Answer in natural language. Considering the relative positions, is framed landscape photograph with black wood frame (highlighted by a green box) above or below white color sperical shape office chair (highlighted by a red box)? Choose between the following options: below or above
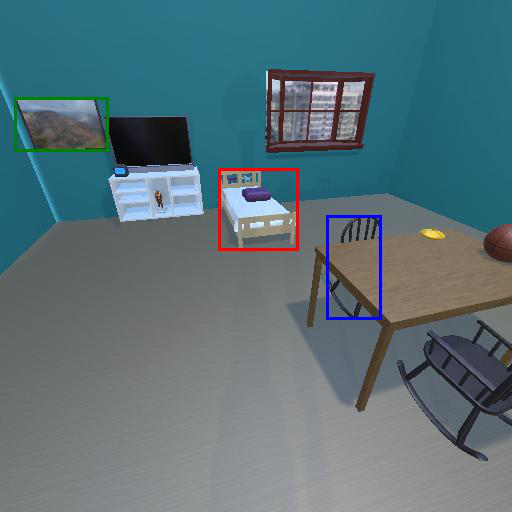
<answer>above</answer>